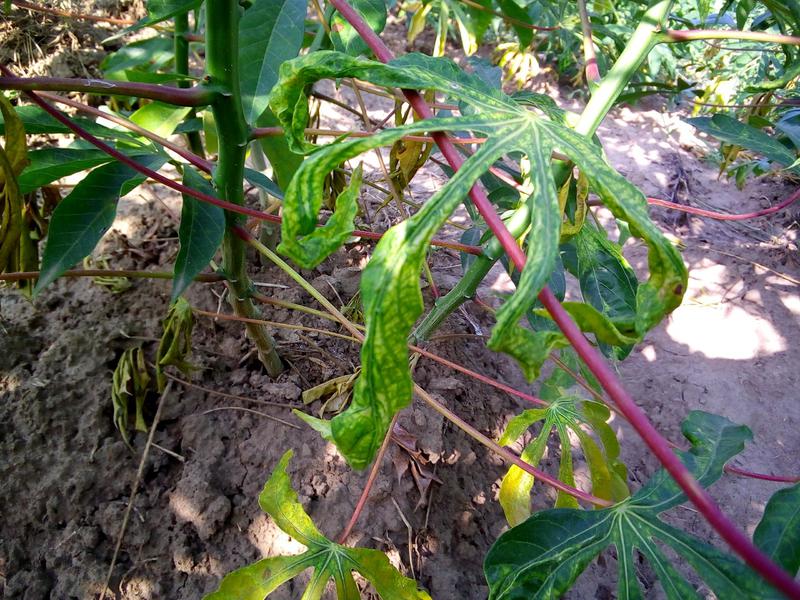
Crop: cassava
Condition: green_mottle